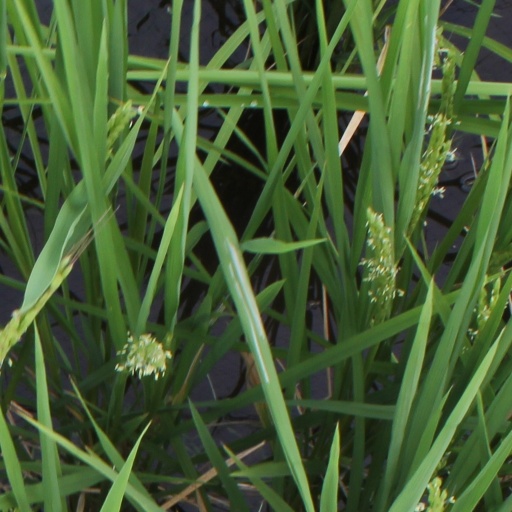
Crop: rice